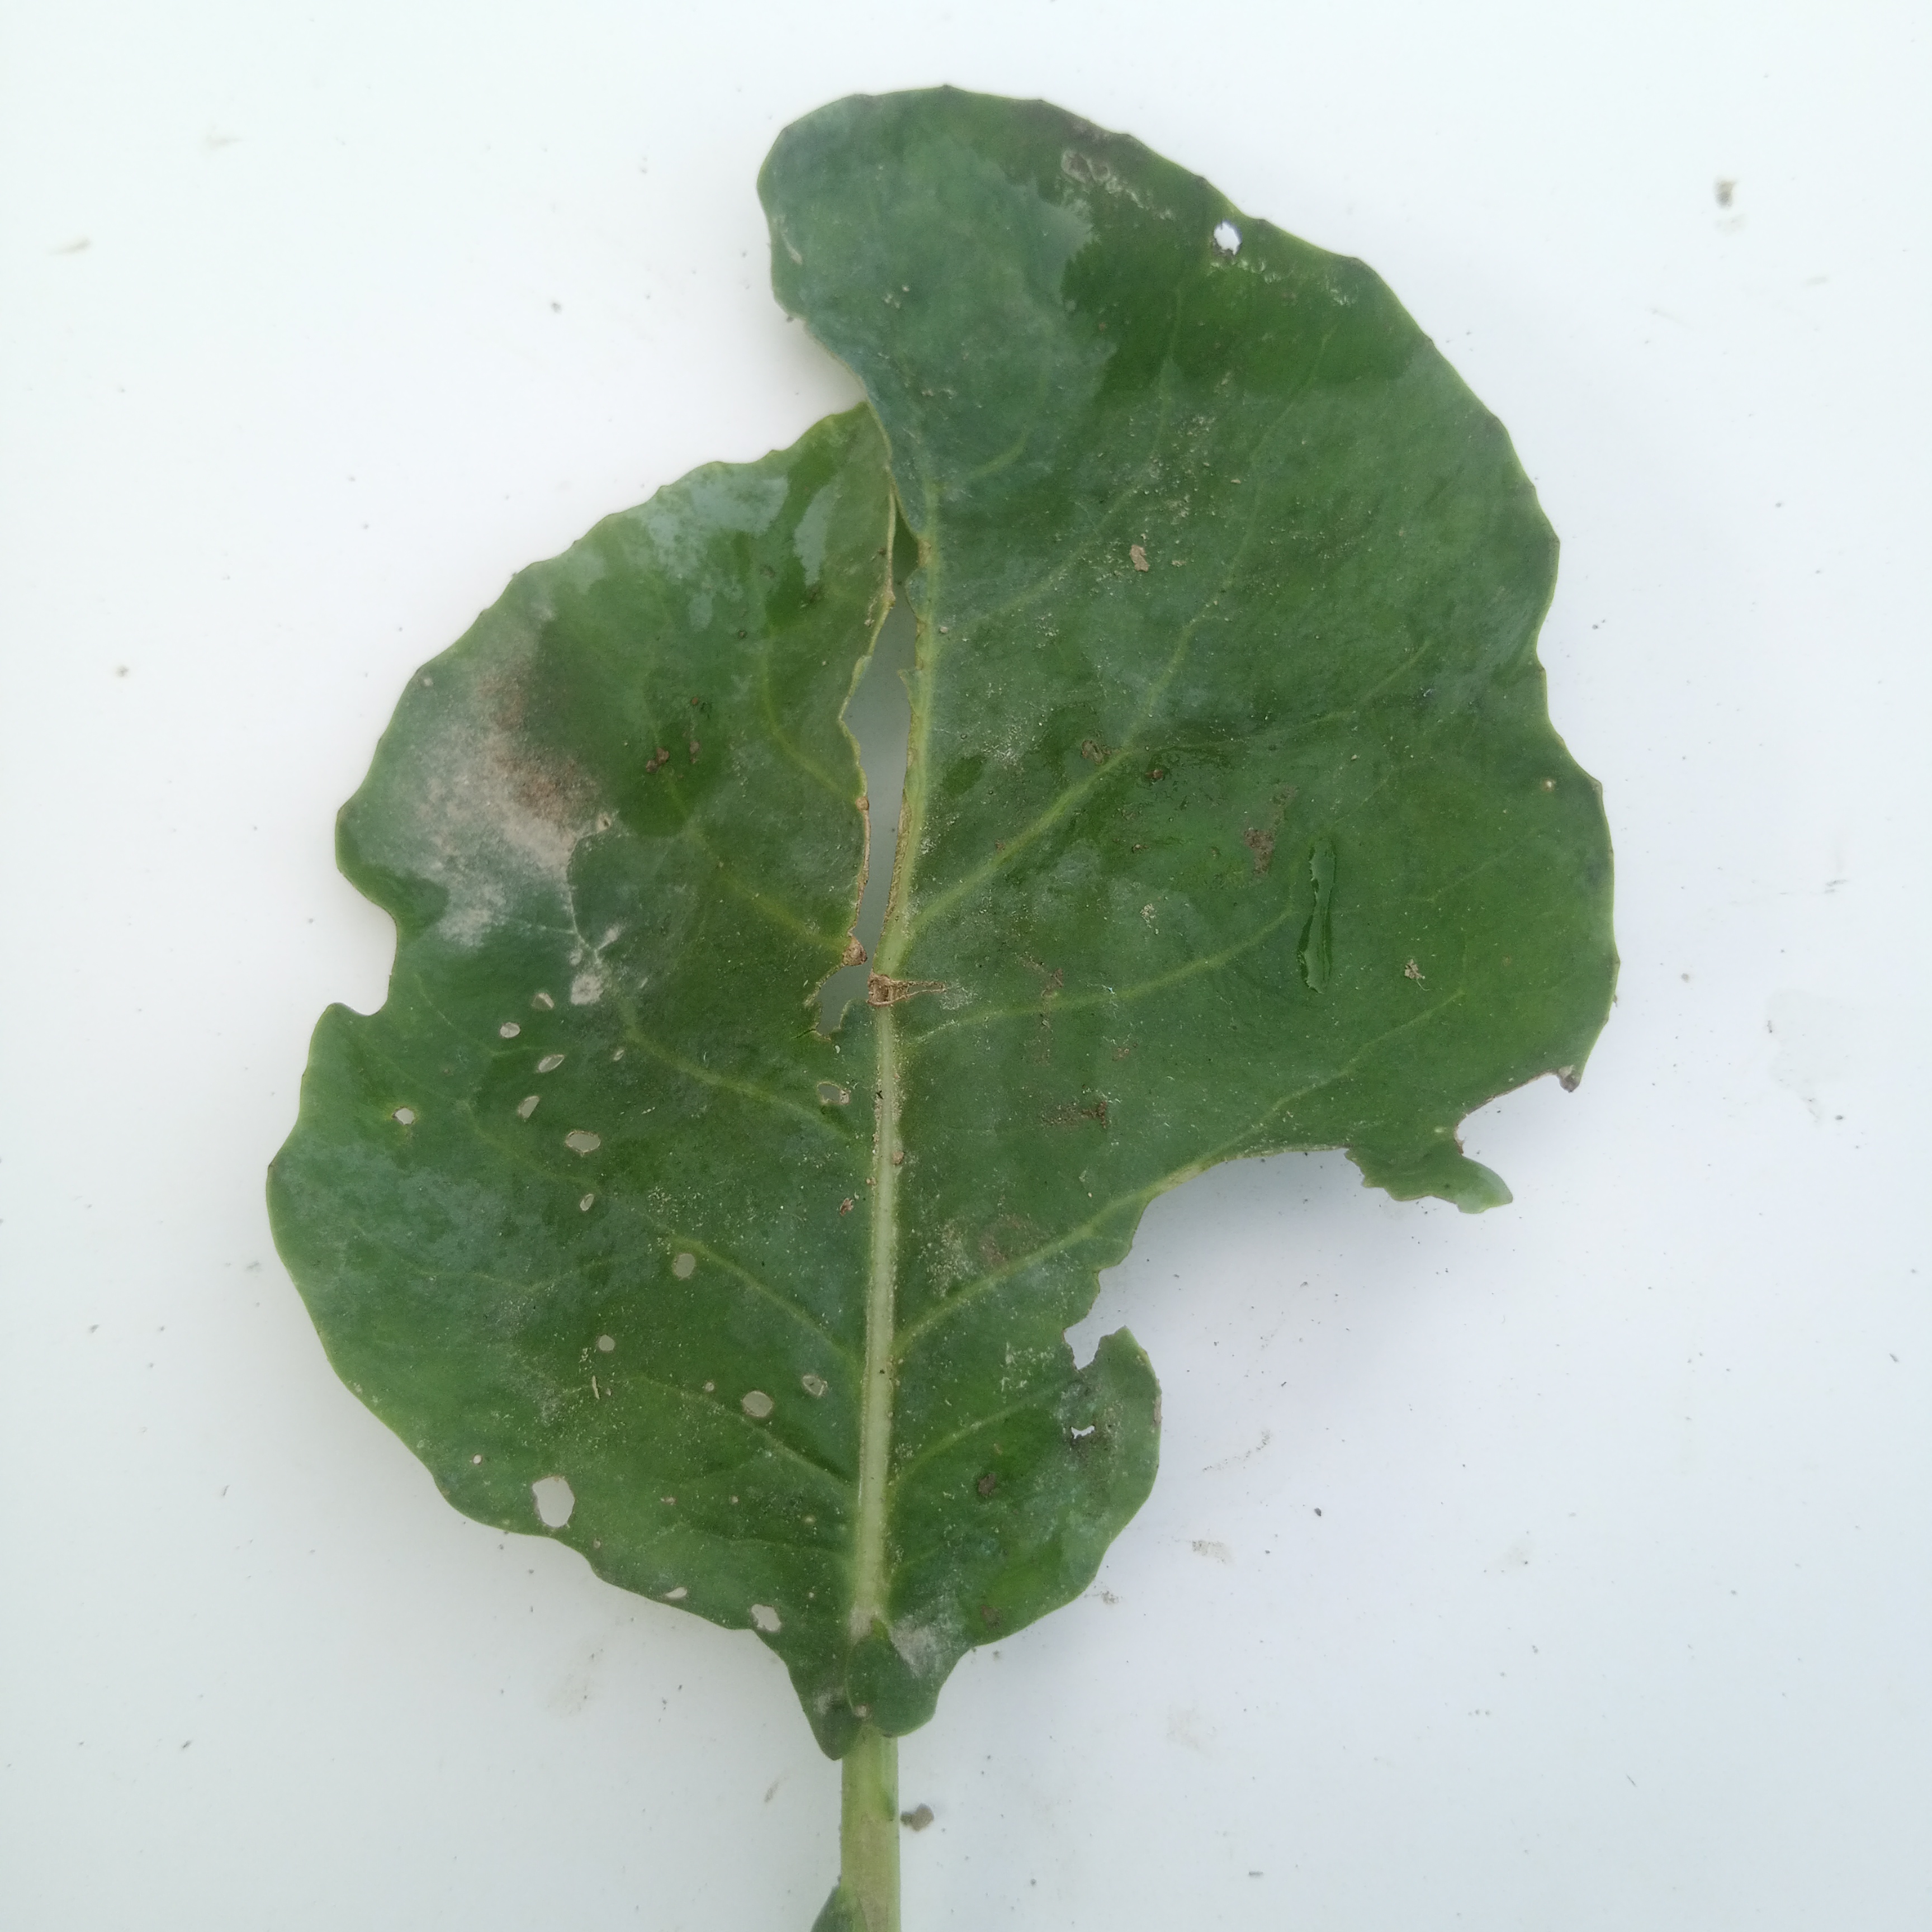
Label: Insect Hole